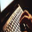
Label: keyboard